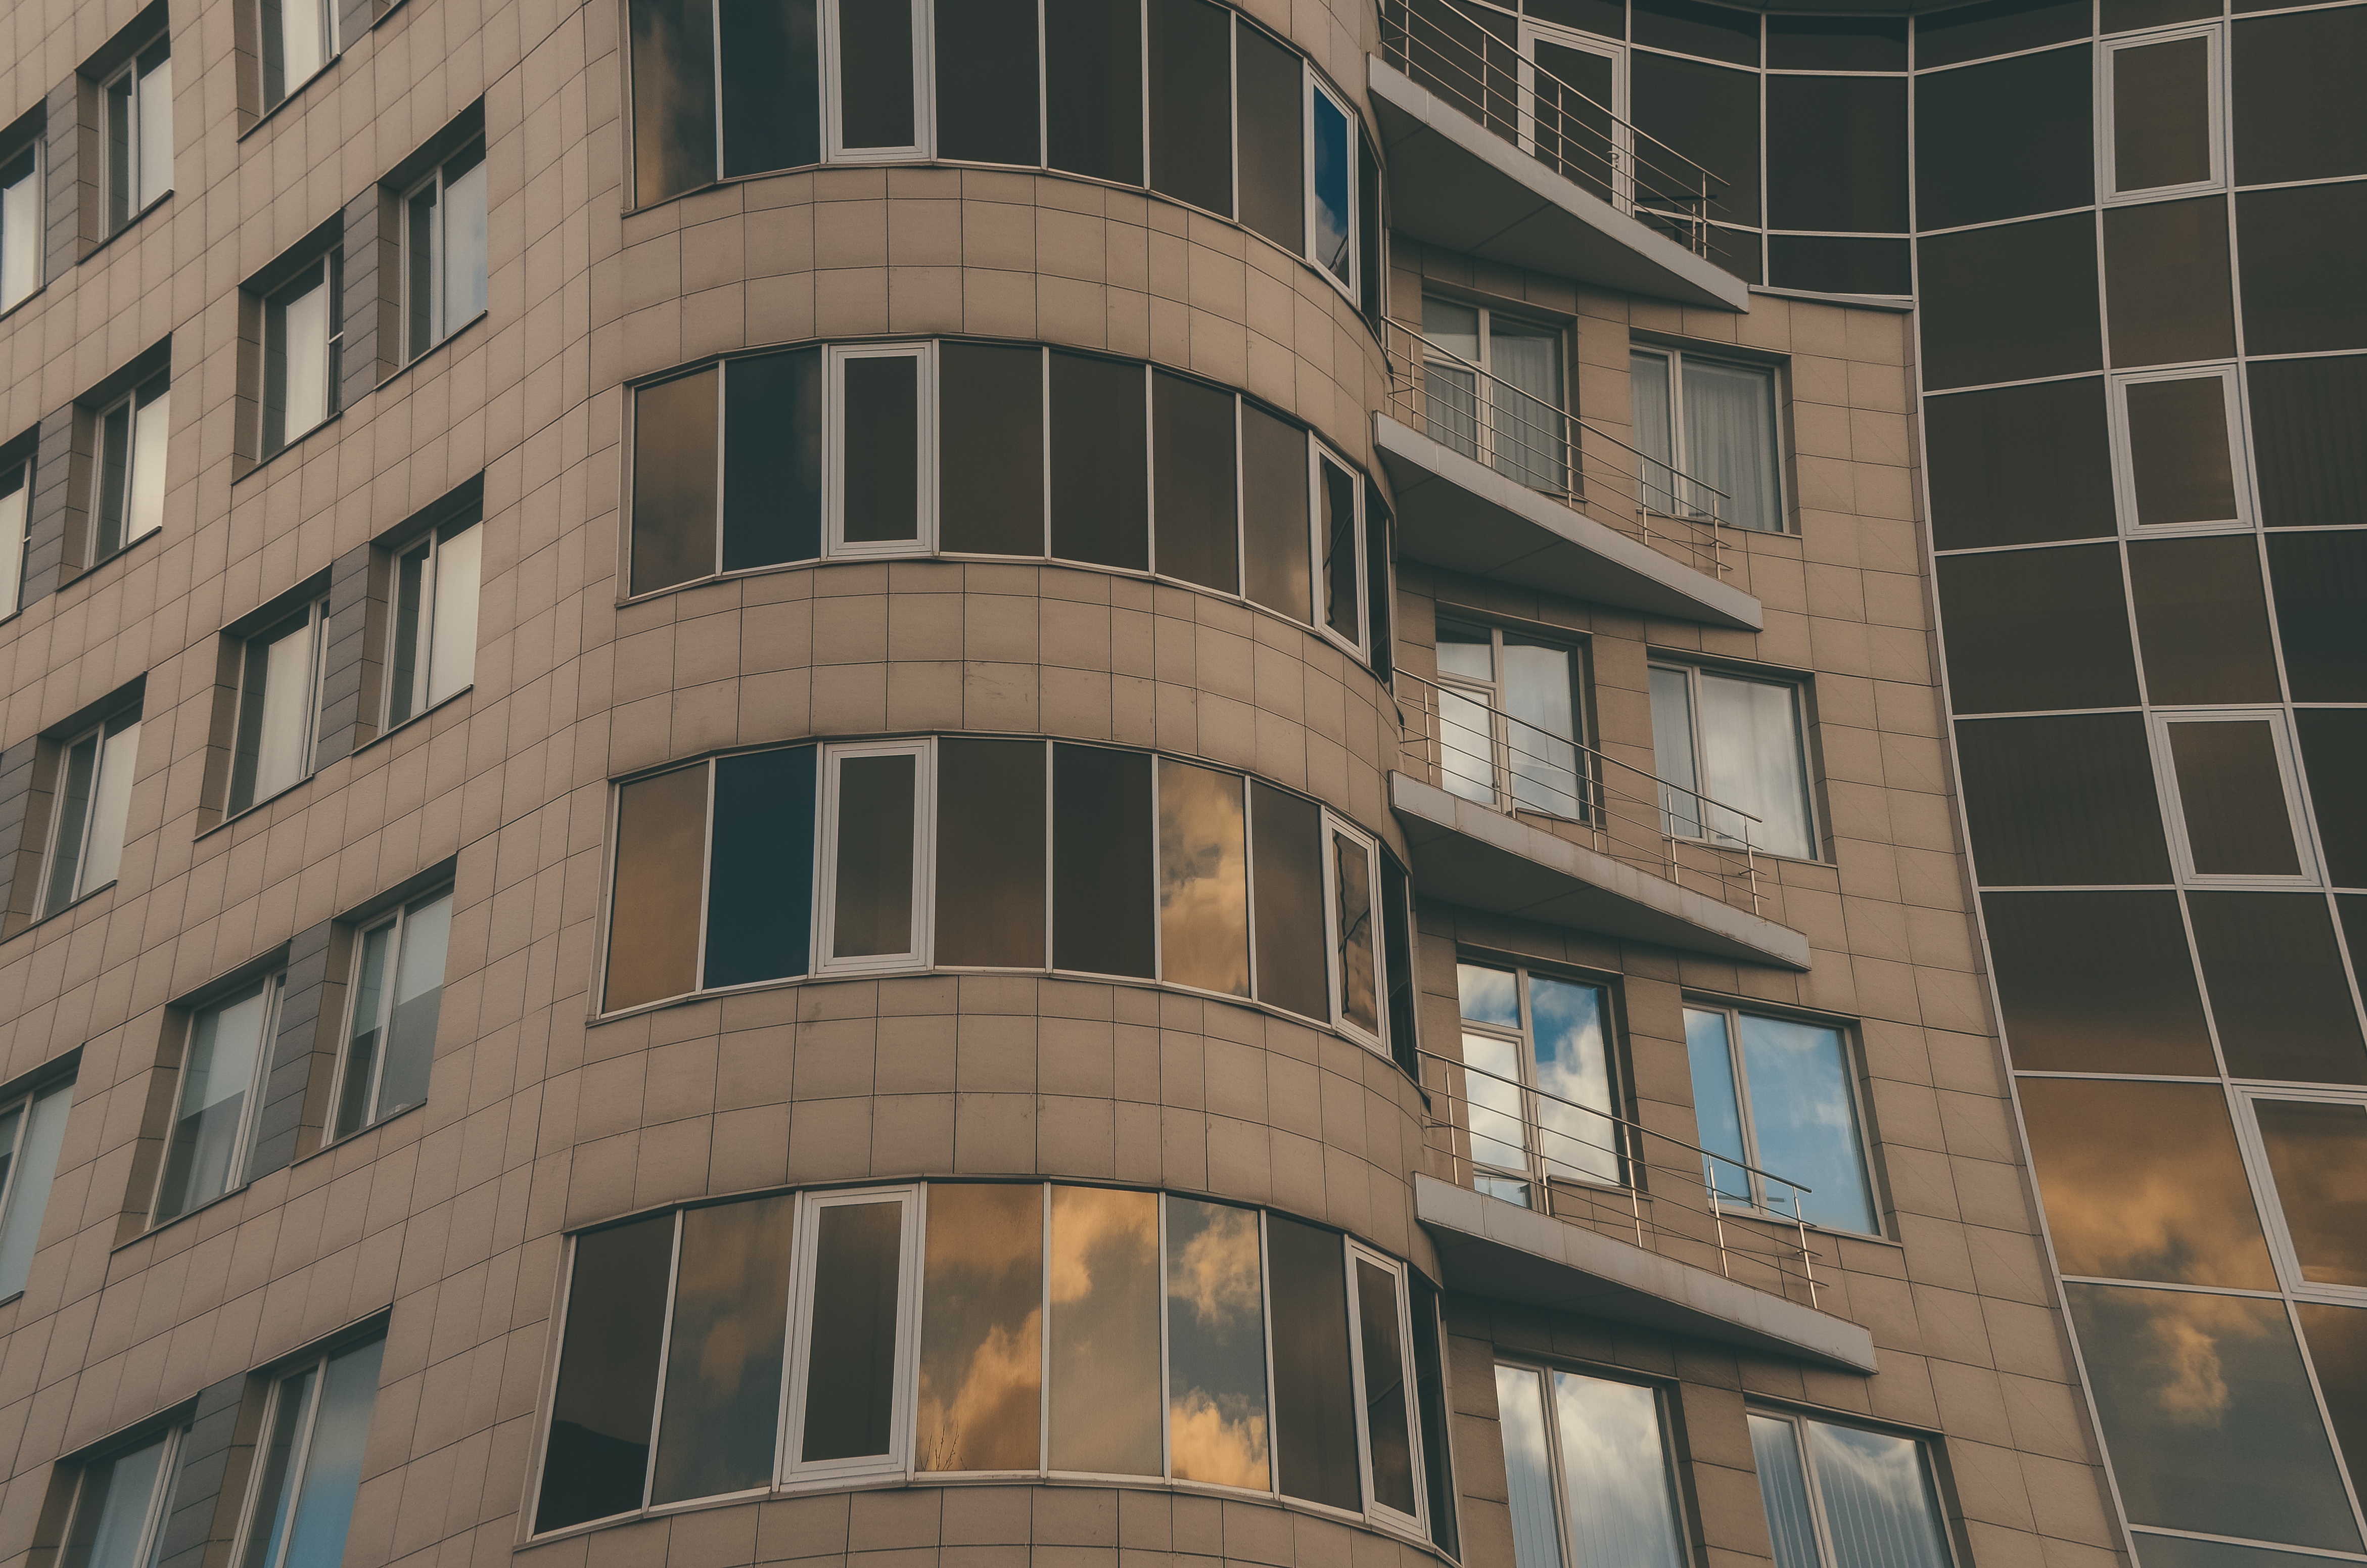
architecture, window, building, skyscraper, downtown, facade, tower block, neighbourhood, urban area, residential area